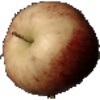
Label: Apple Red 3